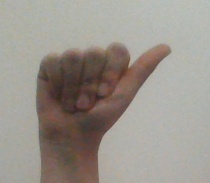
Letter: dhad